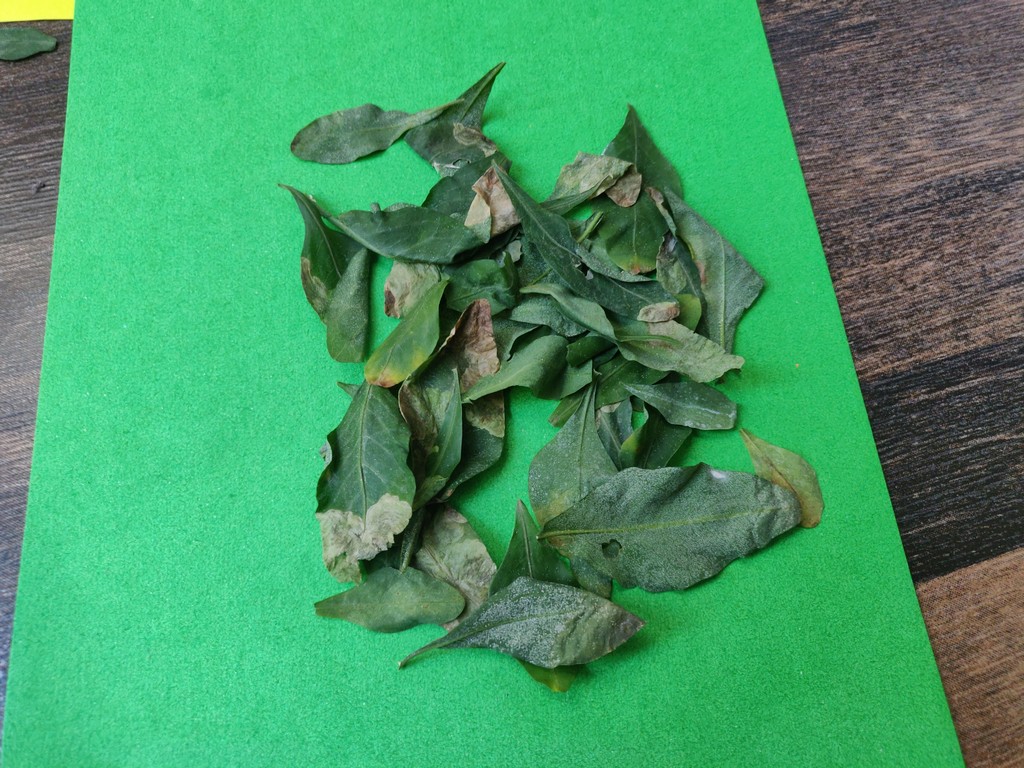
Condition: Unhealthy
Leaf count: multiple
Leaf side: unknown